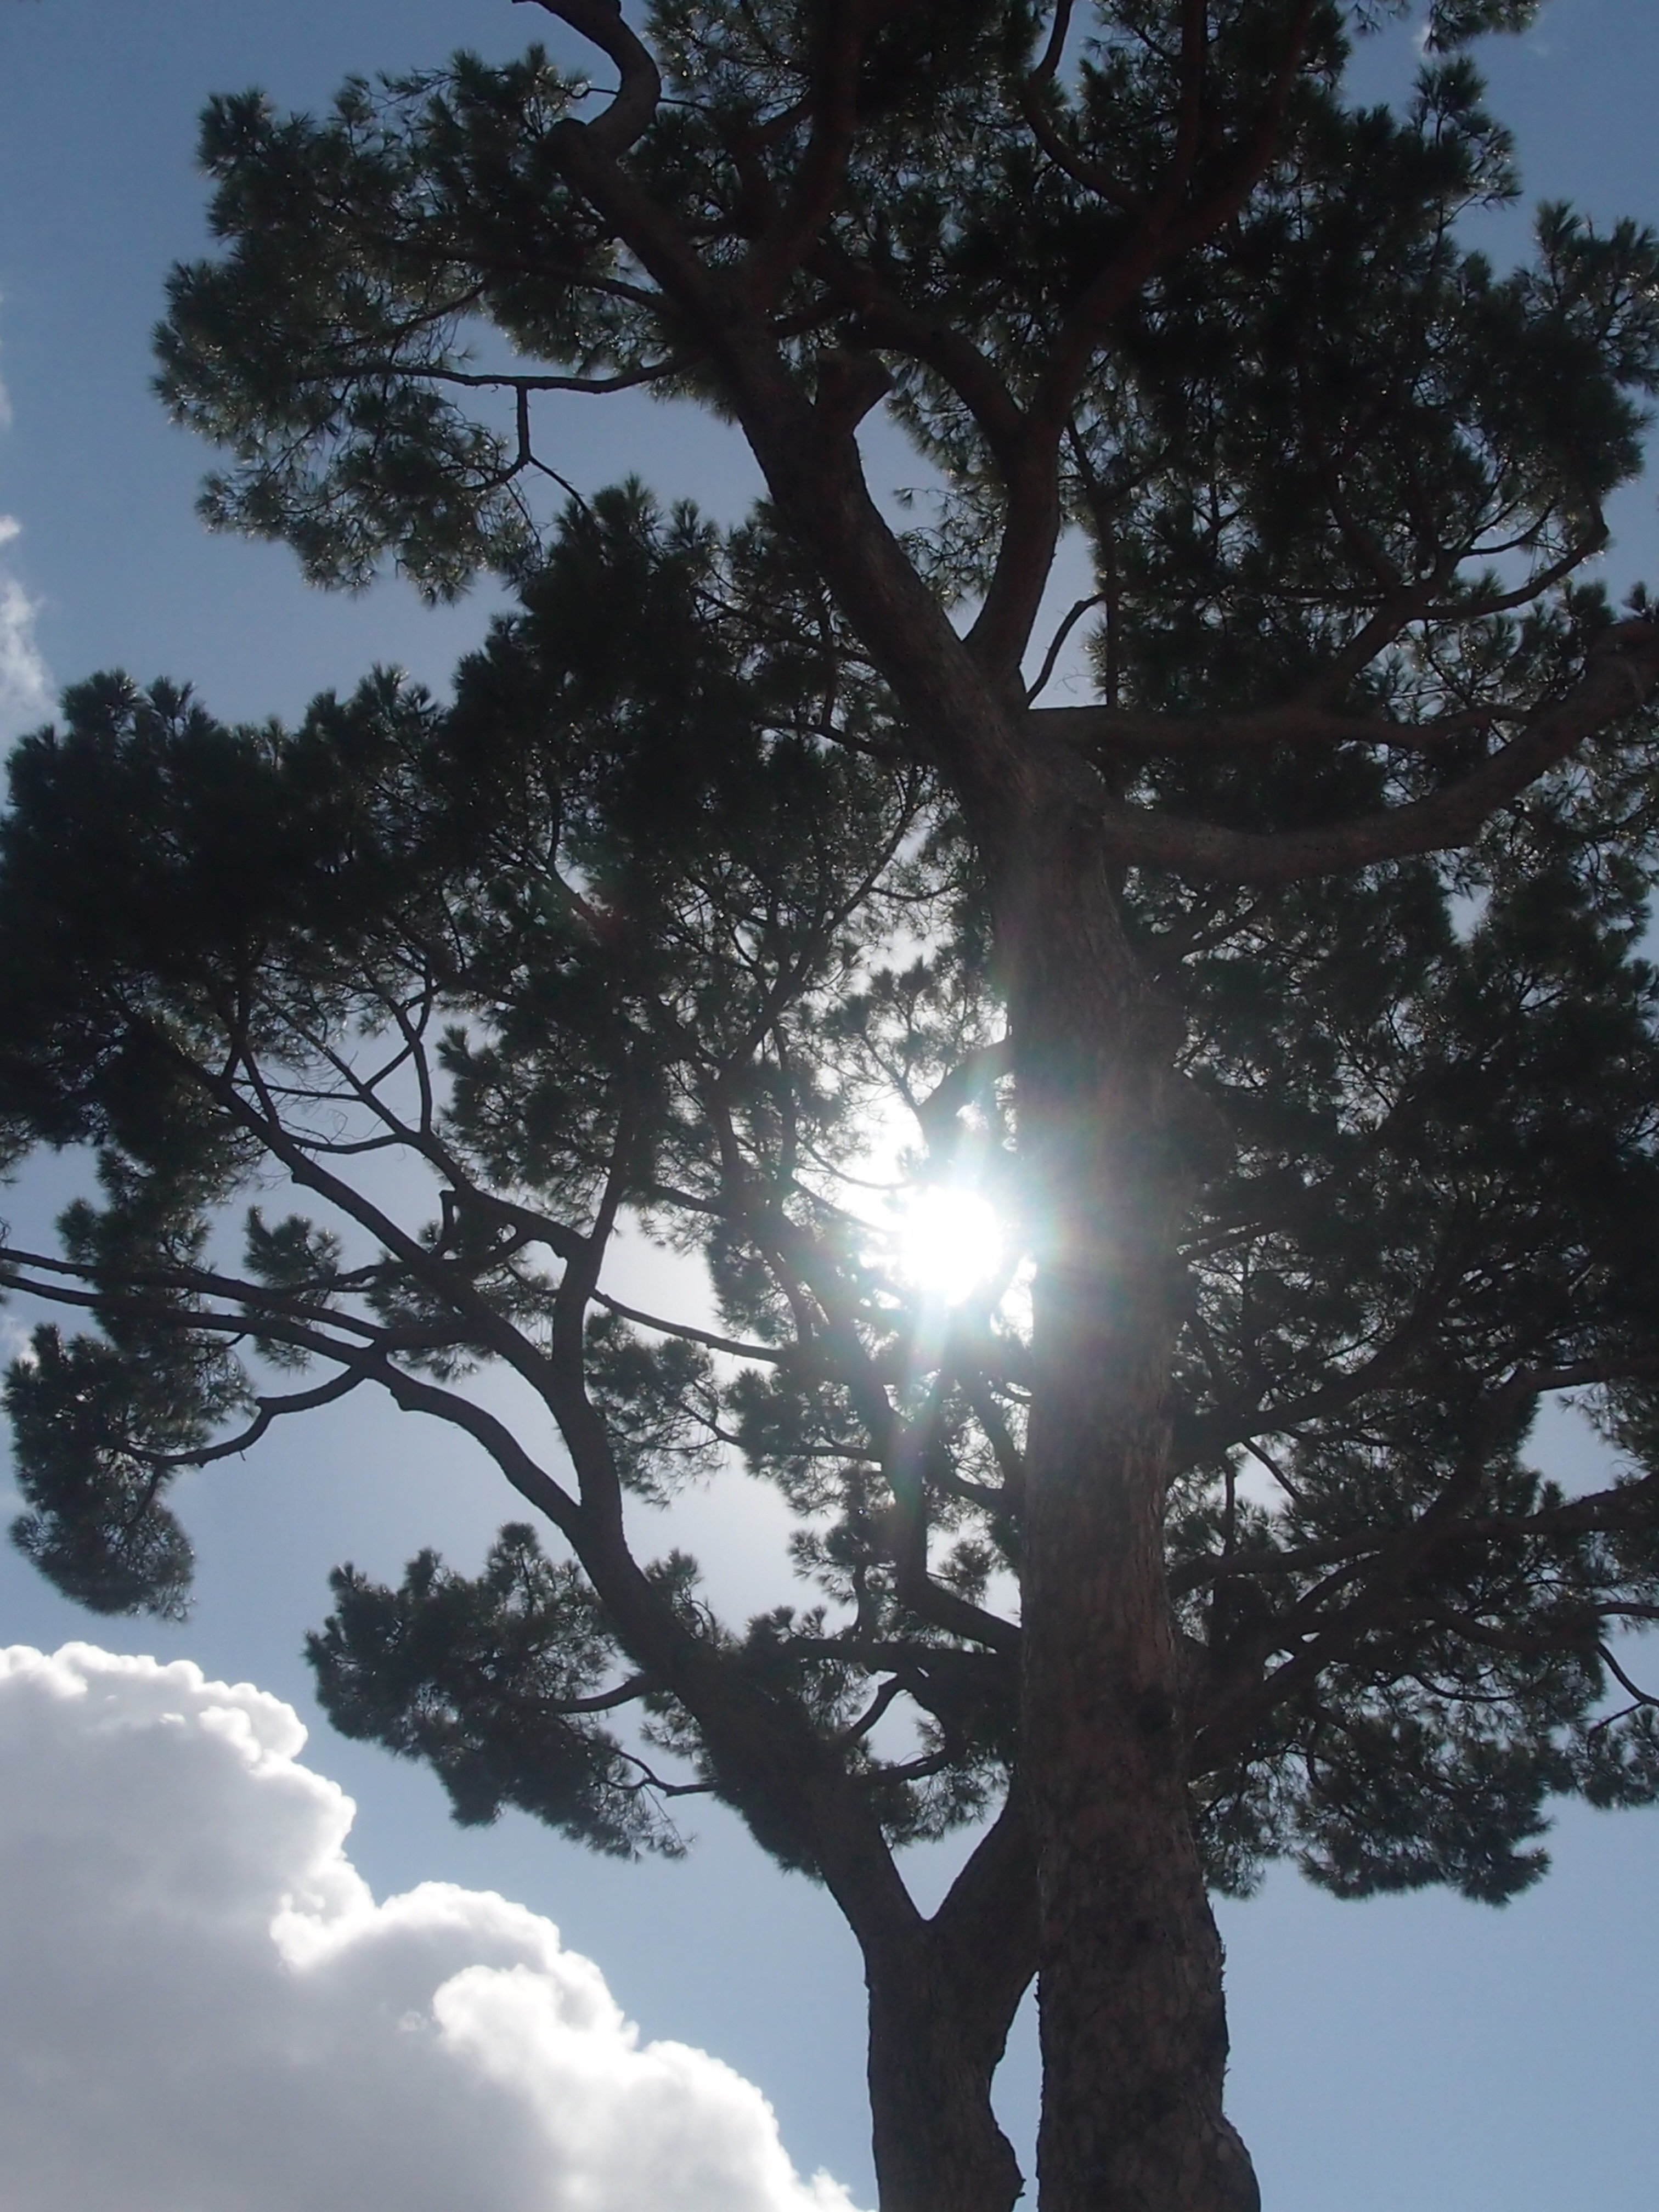
tree, nature, branch, snow, light, plant, sky, sun, sunlight, leaf, flower, mood, sunbeam, woody plant, land plant, arecales